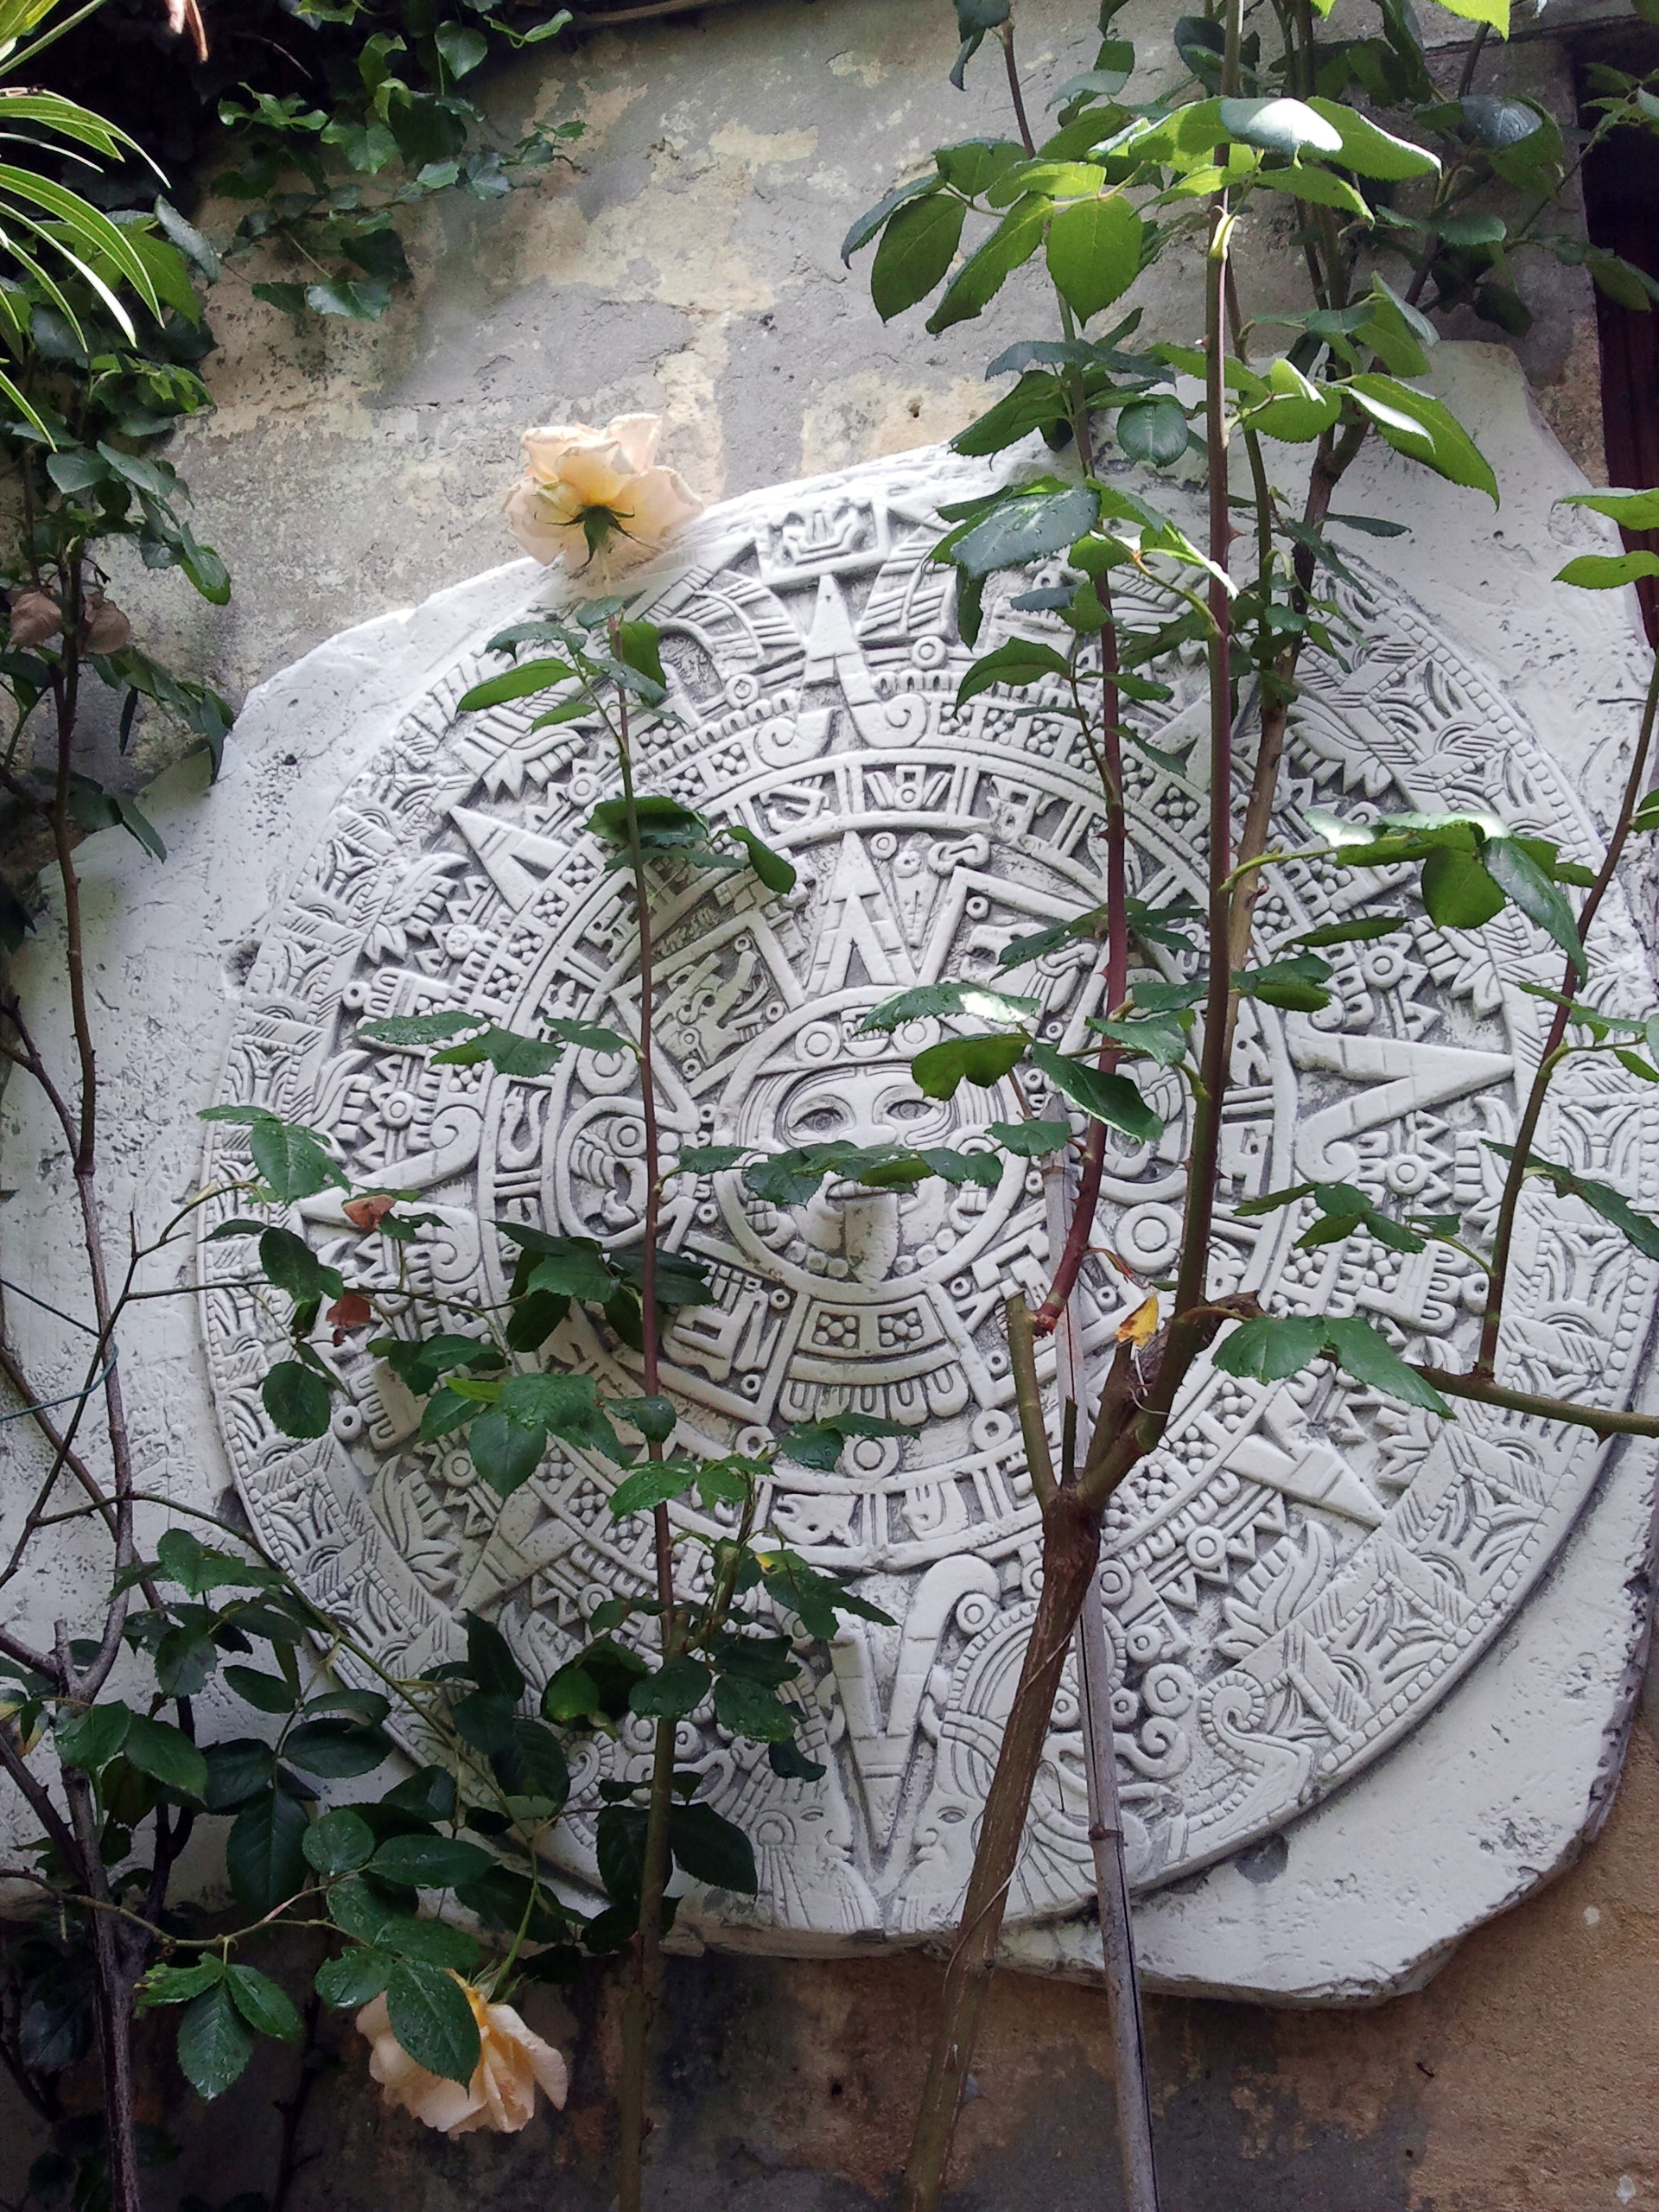
tree, branch, plant, sun, leaf, flower, wall, stone, botany, garden, flora, art, relief, yard, maya, symbols, glyph, aztecs